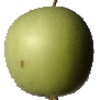
Label: apple_granny_smith